Lumière Award for Best Director

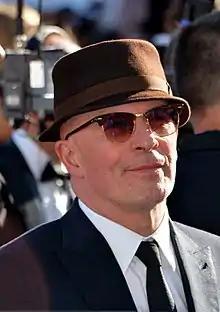
2025 recipient: Jacques Audiard

The Lumière Award for Best Director is an award presented annually by the Académie des Lumières since 1996. It was presented as the Lumière du meilleur réalisateur from 1996 to 2019.